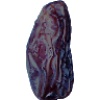
Label: Dates 1